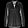
Label: Shirt